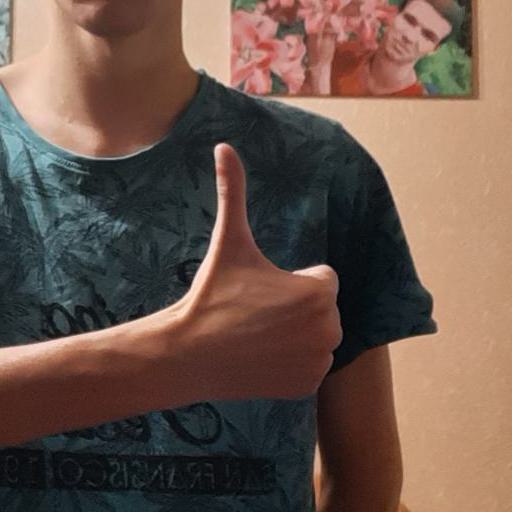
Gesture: like